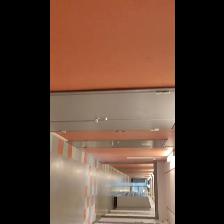
Label: NonHuman